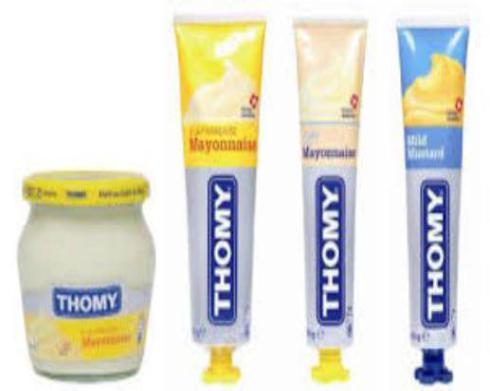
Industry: Food